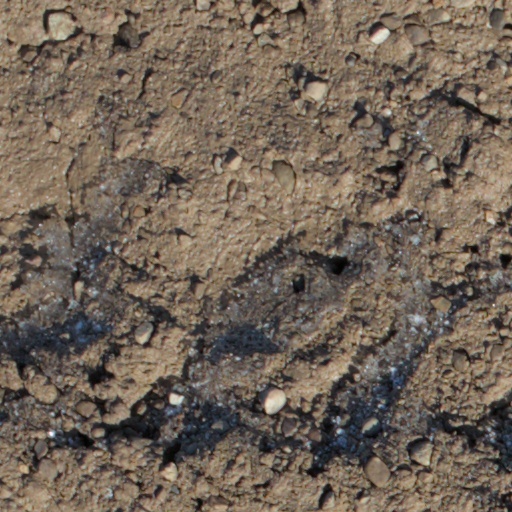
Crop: wheat